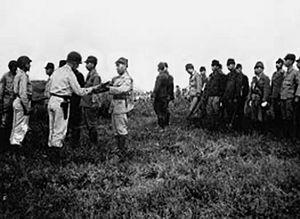
La 35ᵉ armée est une unité de l'armée impériale japonaise basée aux Philippines durant la Seconde Guerre mondiale.